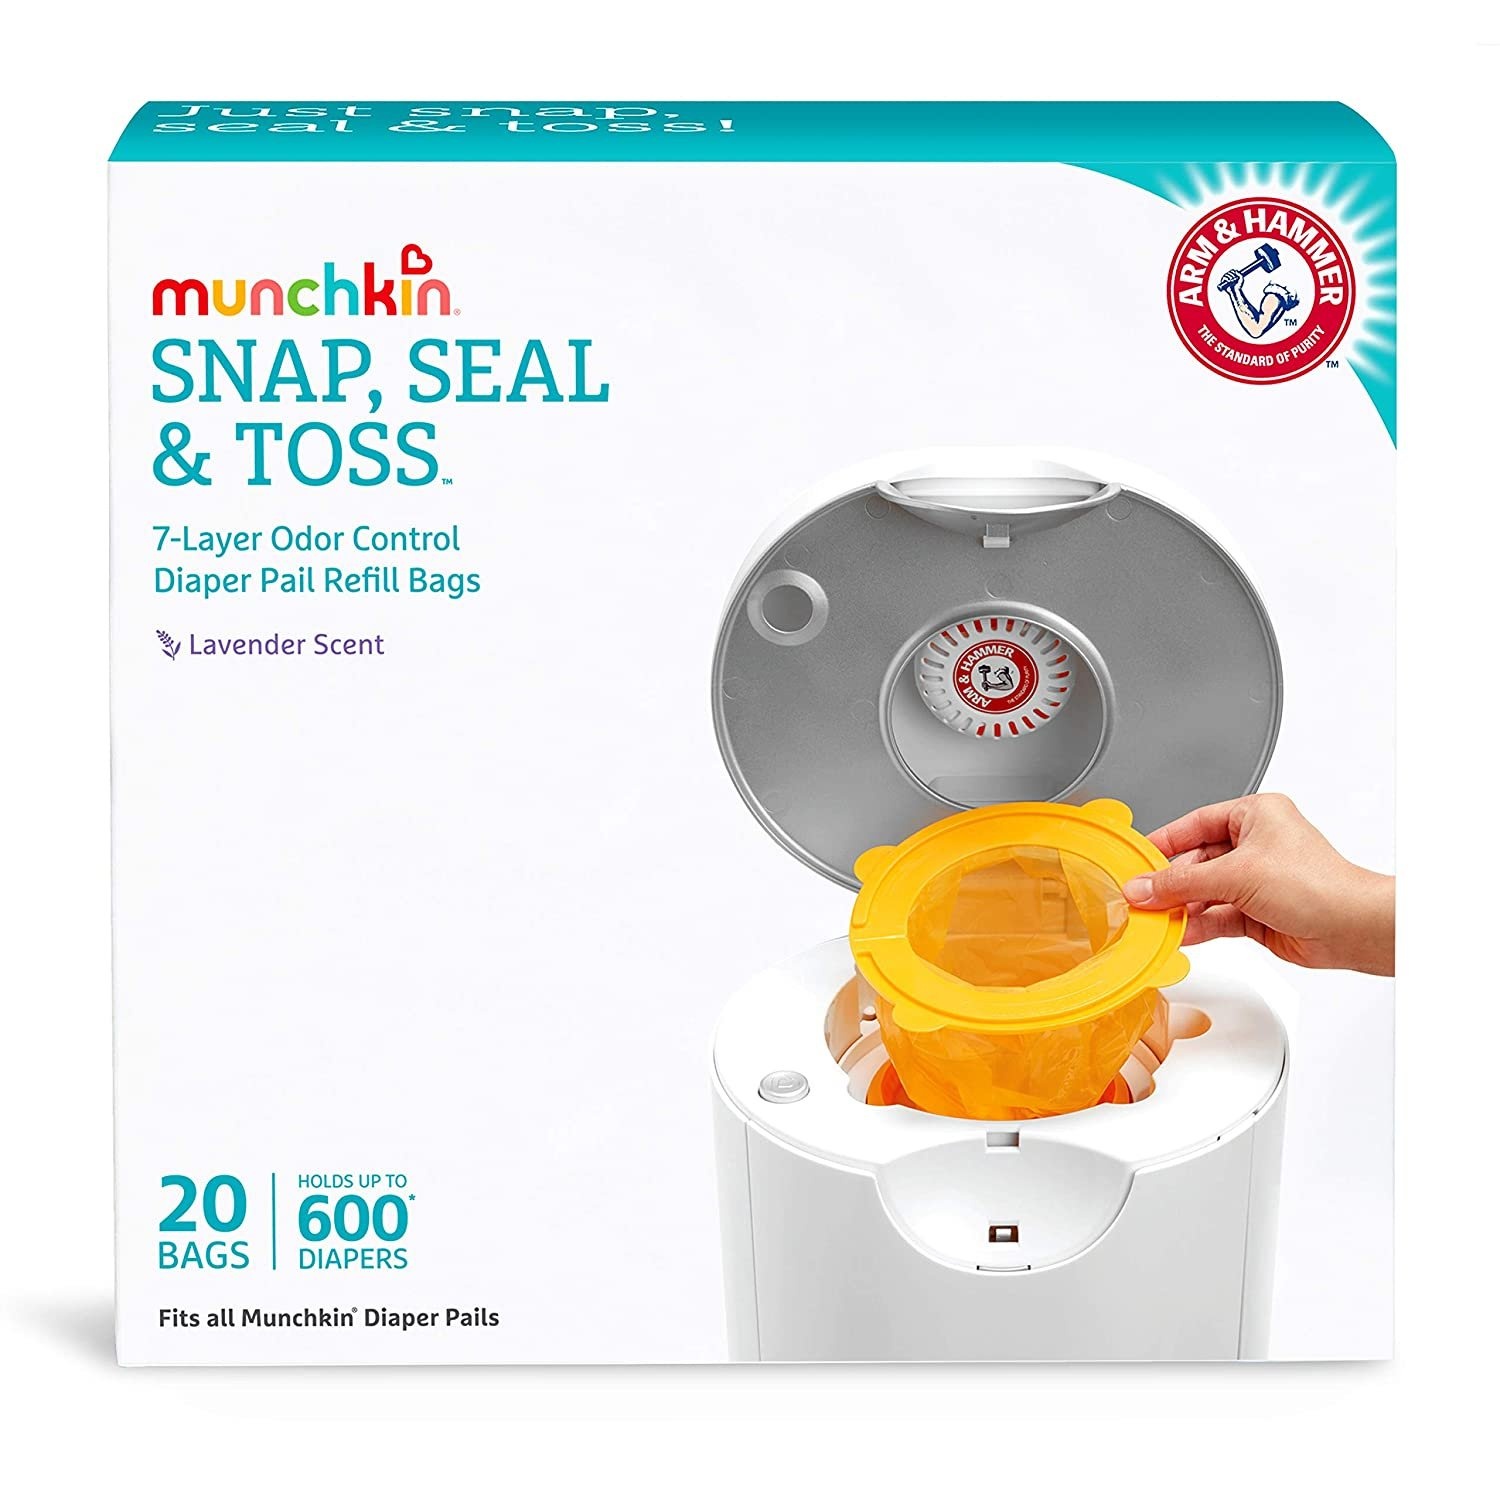
Munchkin Arm & Hammer Diaper Pail Snap with Seal and Toss Refill Bags, 6 Count
Breathe easy in your baby's nursery knowing you have back up with the Arm & Hammer Diaper Pail Bag Refills. These 7-layer snap, seal & toss bags are made to fit all Munchkin Diaper Pails - STEP, PAIL and the original Munchkin diaper pail. The lavender-scented, odor busting duo of baking soda and self-sealing technology keeps baby's room smelling fresh. Each refill bag holds up to 30 diapers and snaps shut, locking odors away allowing for a quick and easy toss - no cutting or tying required! Lavender-scented bags 6 pack (holds up to 180 diapers) Fits ALL Munchkin Diaper Pails Easy, one-handed use - just snap, seal and toss No cutting or tying required
Brand: Munchkin
Category: Baby & Toddler > Diapering > Diaper Pail Accessories